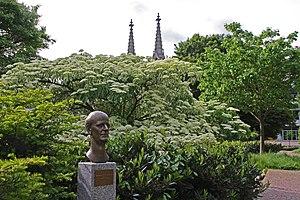
Buste du conducteur Wilhelm Furtwängler (1886-1954) sur le parcours d'Augusta à Baden-Baden, construit 2009.